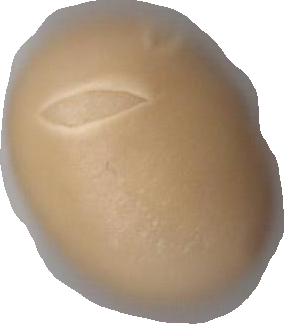
Variety: Grobogan